Full Fact

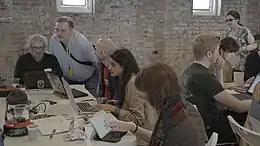
Fact-checking the UK's EU referendum

In 2016, Full Fact checked claims made during the United Kingdom European Union membership referendum campaign. In 2017, Full Fact worked with a similar organisation named First Draft to carry out fact-checking during the UK general election.